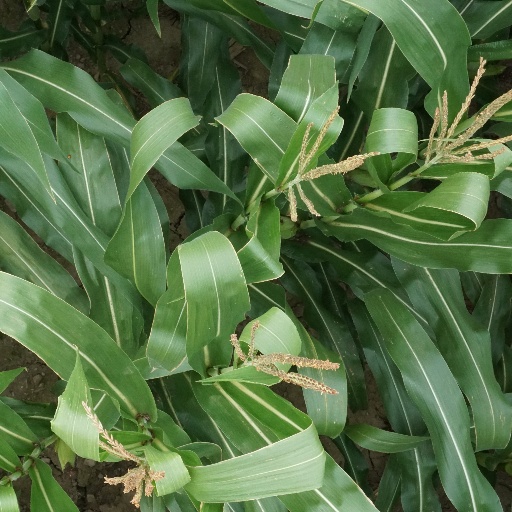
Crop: maize; corn